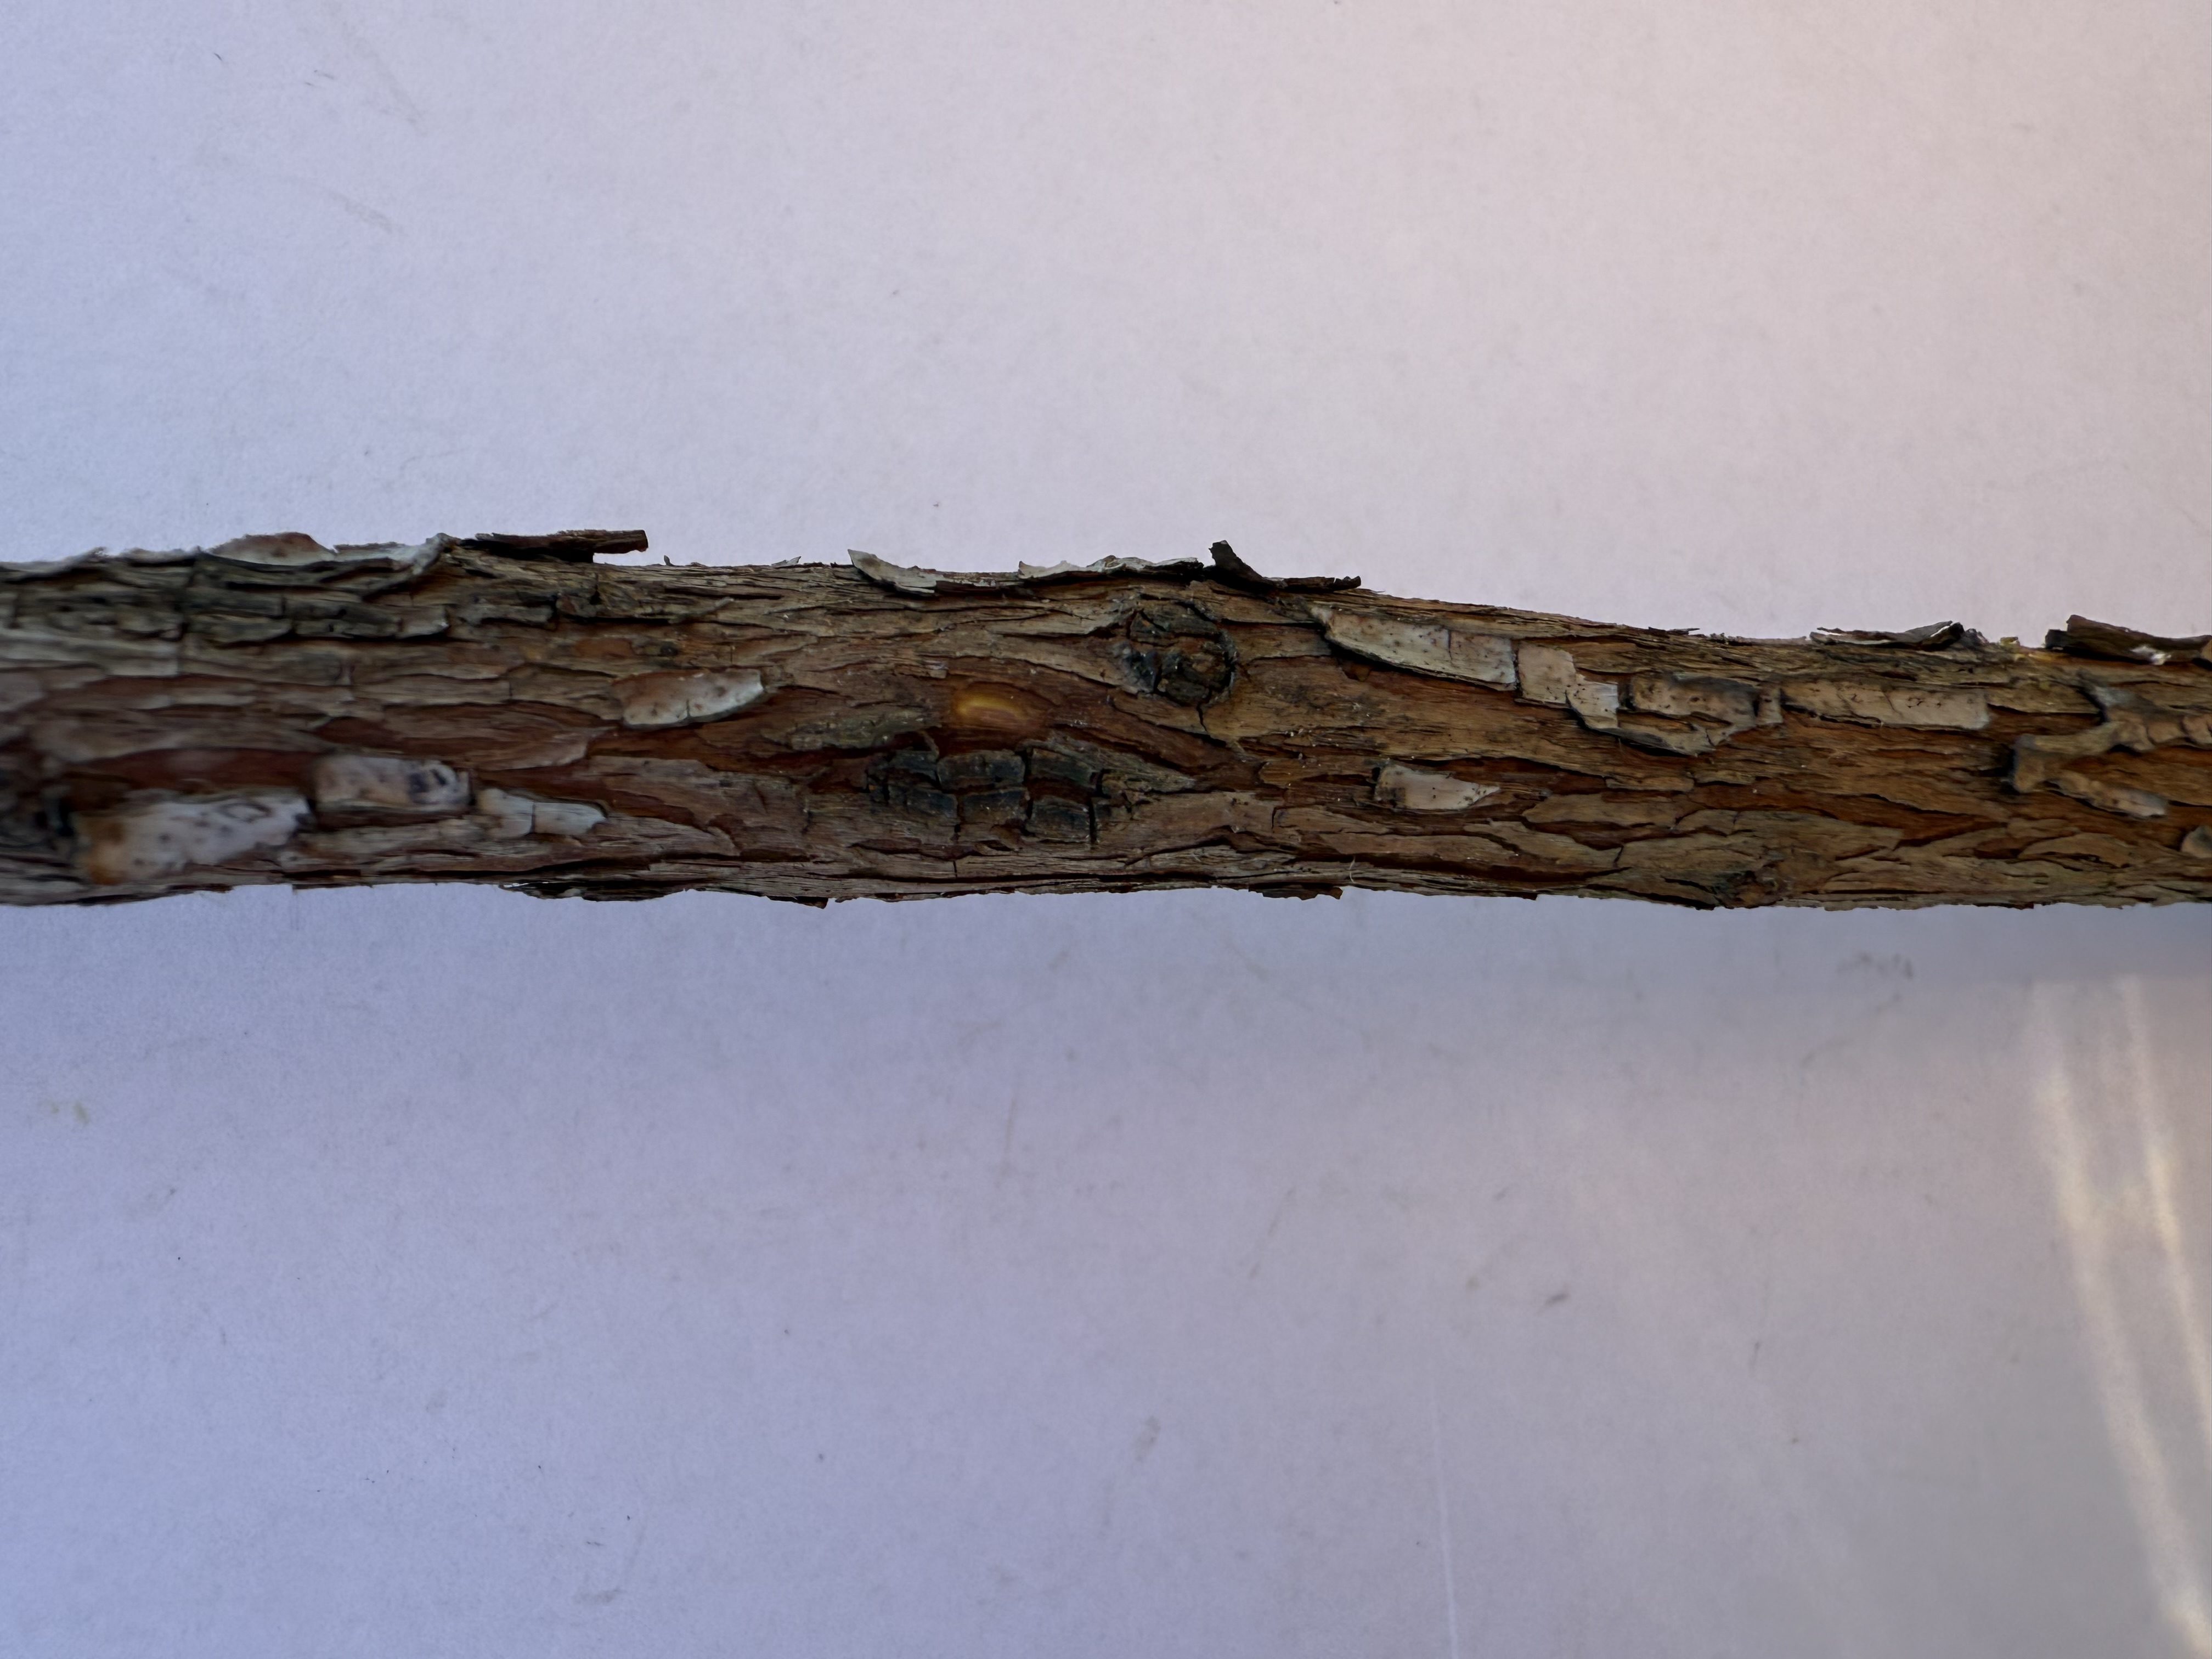
Variety: Wild Strawberry